Dorset Opera Festival

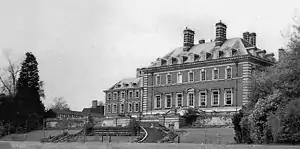
Bryanston School

Dorset Opera Festival is an annual country house opera festival combining amateur and professional performers, which takes place at Bryanston near Blandford Forum in Dorset, England.